Sigajang laleng lipa

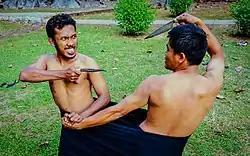
Two men are demonstrating sitobo lalang lipa using a "badik" weapon.

Sigajang laleng lipa or sitobo laleng lipa (Lontara: ᨔᨗᨈᨚᨅᨚ ᨒᨒ ᨒᨗᨄ) is a dueling tradition originating from the Bugis people of South Sulawesi, Indonesia. The name "sigajang laleng lipa" literally means "fighting inside a sarong" in the Buginese language. This tradition emerged as a way to resolve serious disputes or conflicts related to self-esteem. The two disputants would enter a sarong and fight using "badik", a traditional Bugis weapon, until one or both were killed. The movements of Sigajang Laleng Lipa are usually performed accompanied by flutes and kendang for entertainment.